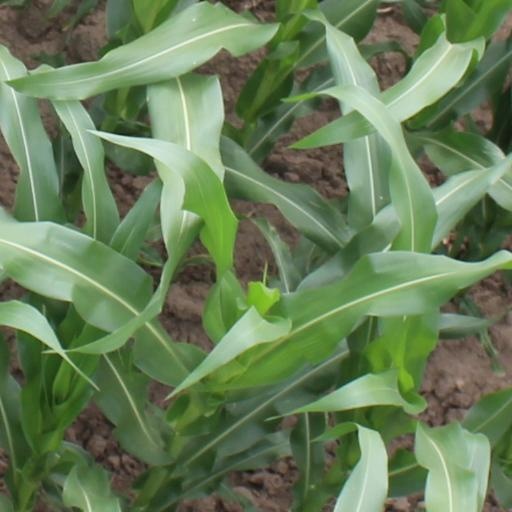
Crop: maize; corn